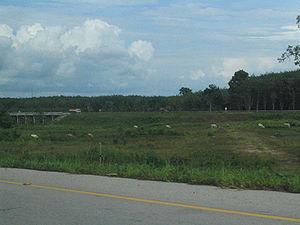
Le canal thaï est un projet de canal coupant l'isthme de Kra en Thaïlande. Il offrirait une voie plus courte entre la mer d'Andaman et la mer de Chine méridionale, en évitant aux navires de faire le tour de la Malaisie. Envisagé dès le XVIIᵉ siècle, il a été à nouveau évoqué dans les années 2000.